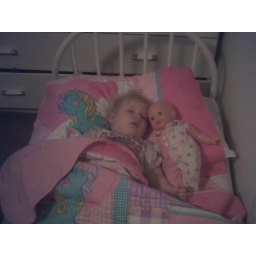
1stnightsleepin in big girls bed 5-15-06